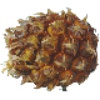
Label: pineapple_mini